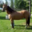
Label: horse